Saint Vincent de Paul Basilica, Bydgoszcz

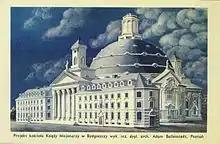
Project of the basilica by architect Adam Ballenstedt

In 1923, Priests of the Congregation of the Missionaries of St. Vincent de Paul have been invited to Bydgoszcz by Cardinal Edmund Dalbor, Archbishop of Gniezno and Poznań, appealing to open a new pastoral facility and small seminar in the town. Further, this request would support: